Gilles Villeneuve

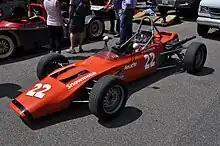
Villeneuve's 1973 Magnum MkIII Formula Ford car, with which he won the Quebec Formula Ford championship

Villeneuve started competitive driving in local drag-racing events, entering his road car, a modified 1967 Ford Mustang. He soon became bored by this and entered the Jim Russell Racing School at Circuit Mont-Tremblant to gain a racing licence. He then had a very successful season in Quebec regional Formula Ford, running his own two-year-old car and winning seven of the ten races he entered. The next year he progressed to Formula Atlantic, where he would compete for four seasons, running his own car again for one of those seasons. He won his first Atlantic race in 1975 at Gimli Motorsport Park in heavy rain. In 1976, teamed with Chris Harrison's Ecurie Canada and factory March race engineer Ray Wardell, he dominated the season by winning all but one of the races and taking the US and Canadian titles. He won the Canadian championship again in 1977.